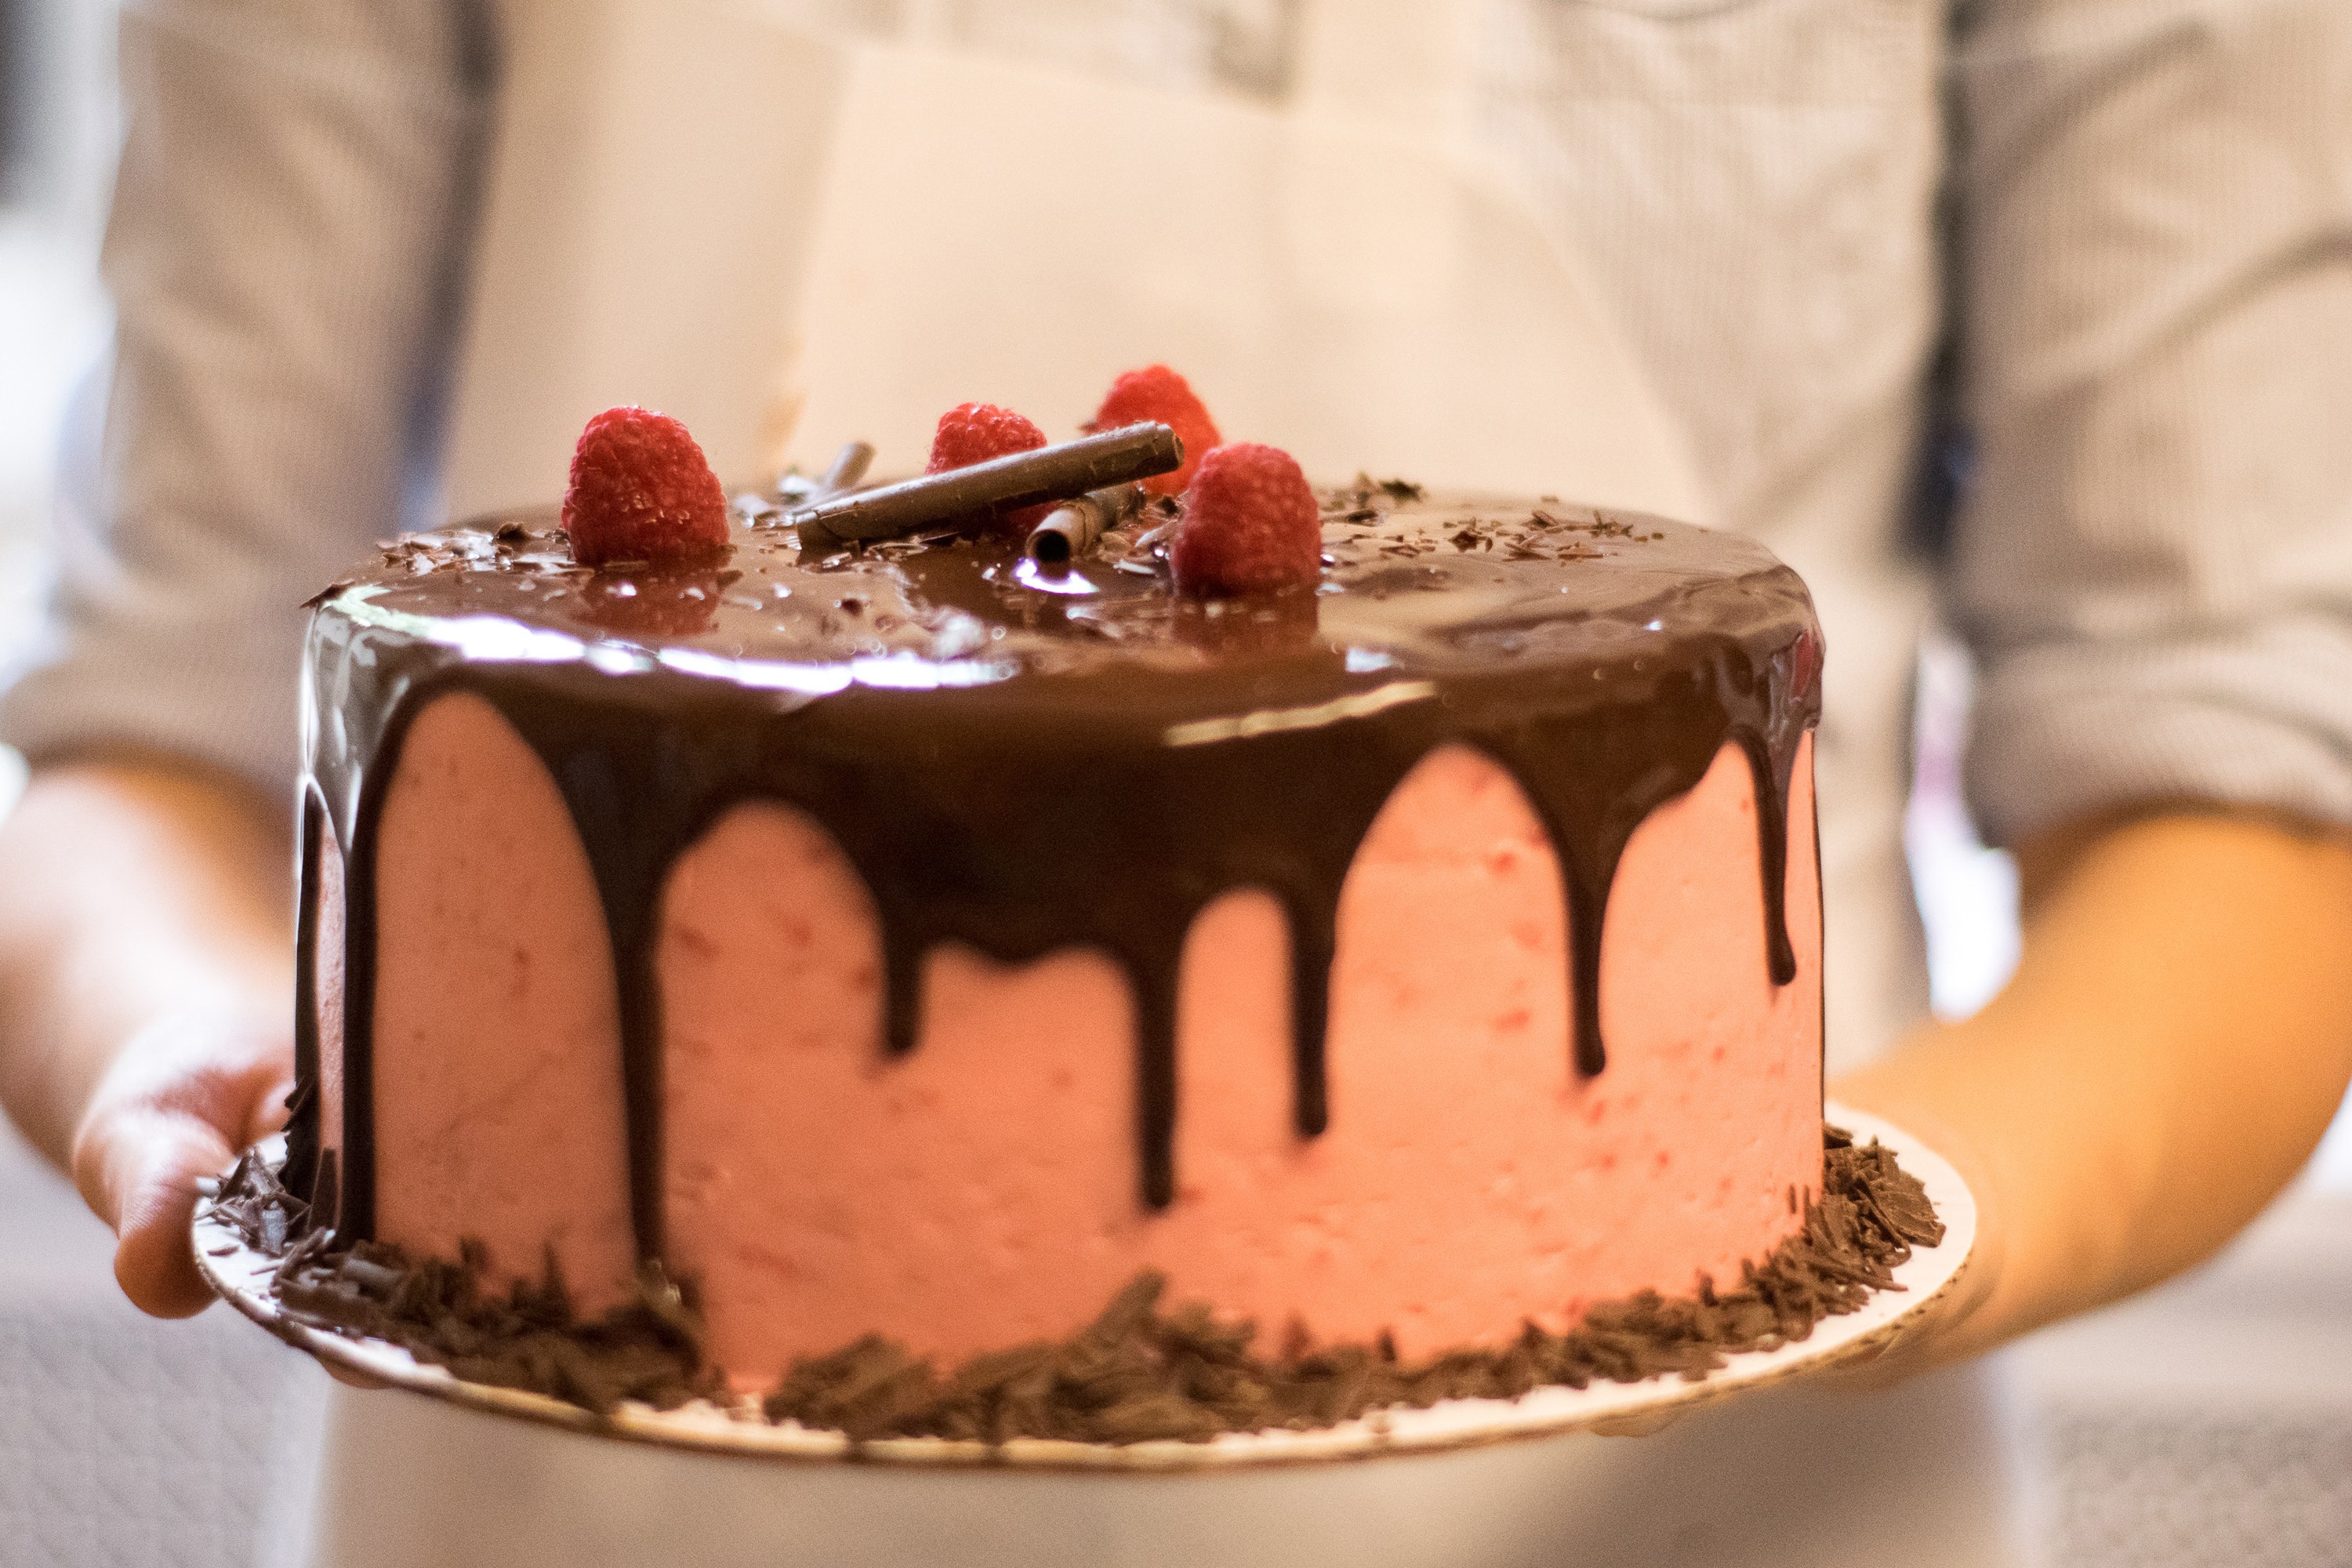
food, cake, dessert, chocolate cake, frozen dessert, chocolate, cuisine, dish, torte, sweetness, semifreddo, mousse, baked goods, baking, patisserie, flourless chocolate cake, icing, ingredient, buttercream, sachertorte, bavarian cream, kuchen, cake decorating, ganache, cream, pudding, birthday cake, fruit cake